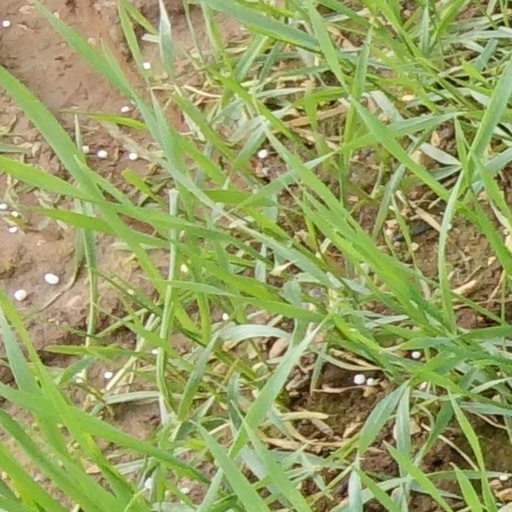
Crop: wheat